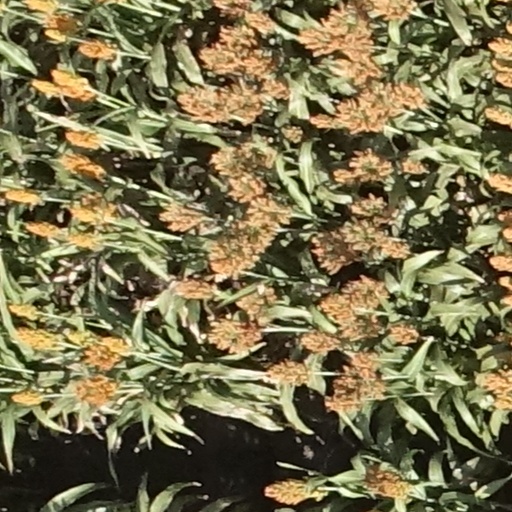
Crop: sorghum